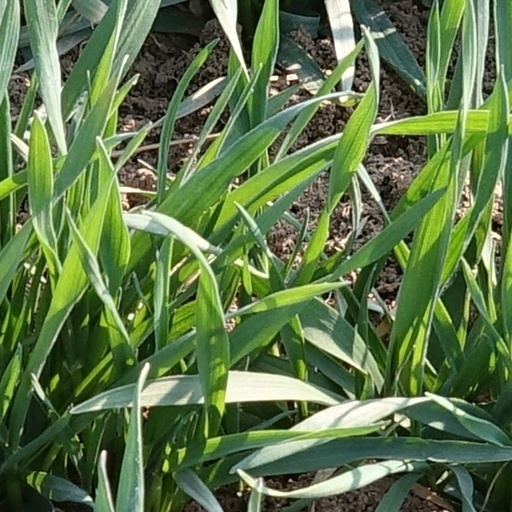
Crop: wheat